Middleton Hall, Stoney Middleton

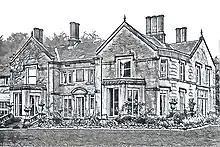
Middleton Hall

Middleton Hall is a restored 17th-century country house at Stoney Middleton, Derbyshire. It is a Grade II listed building.